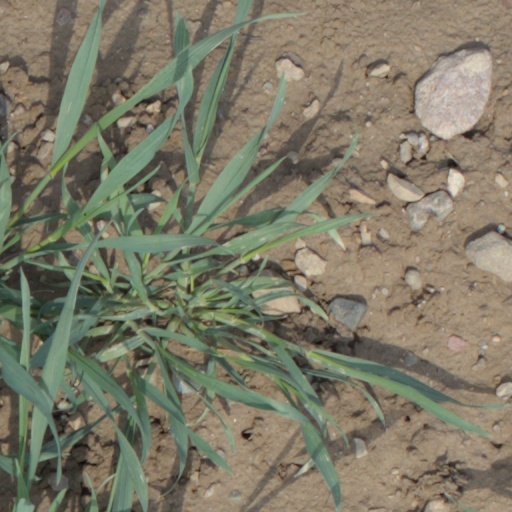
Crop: wheat